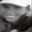
Label: woman